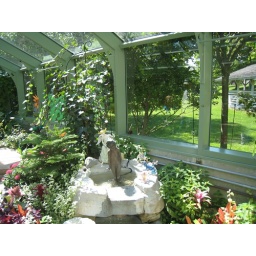
Butterfly House Mackinac Island MI. There are over three thousand butterfly in this small glass house.